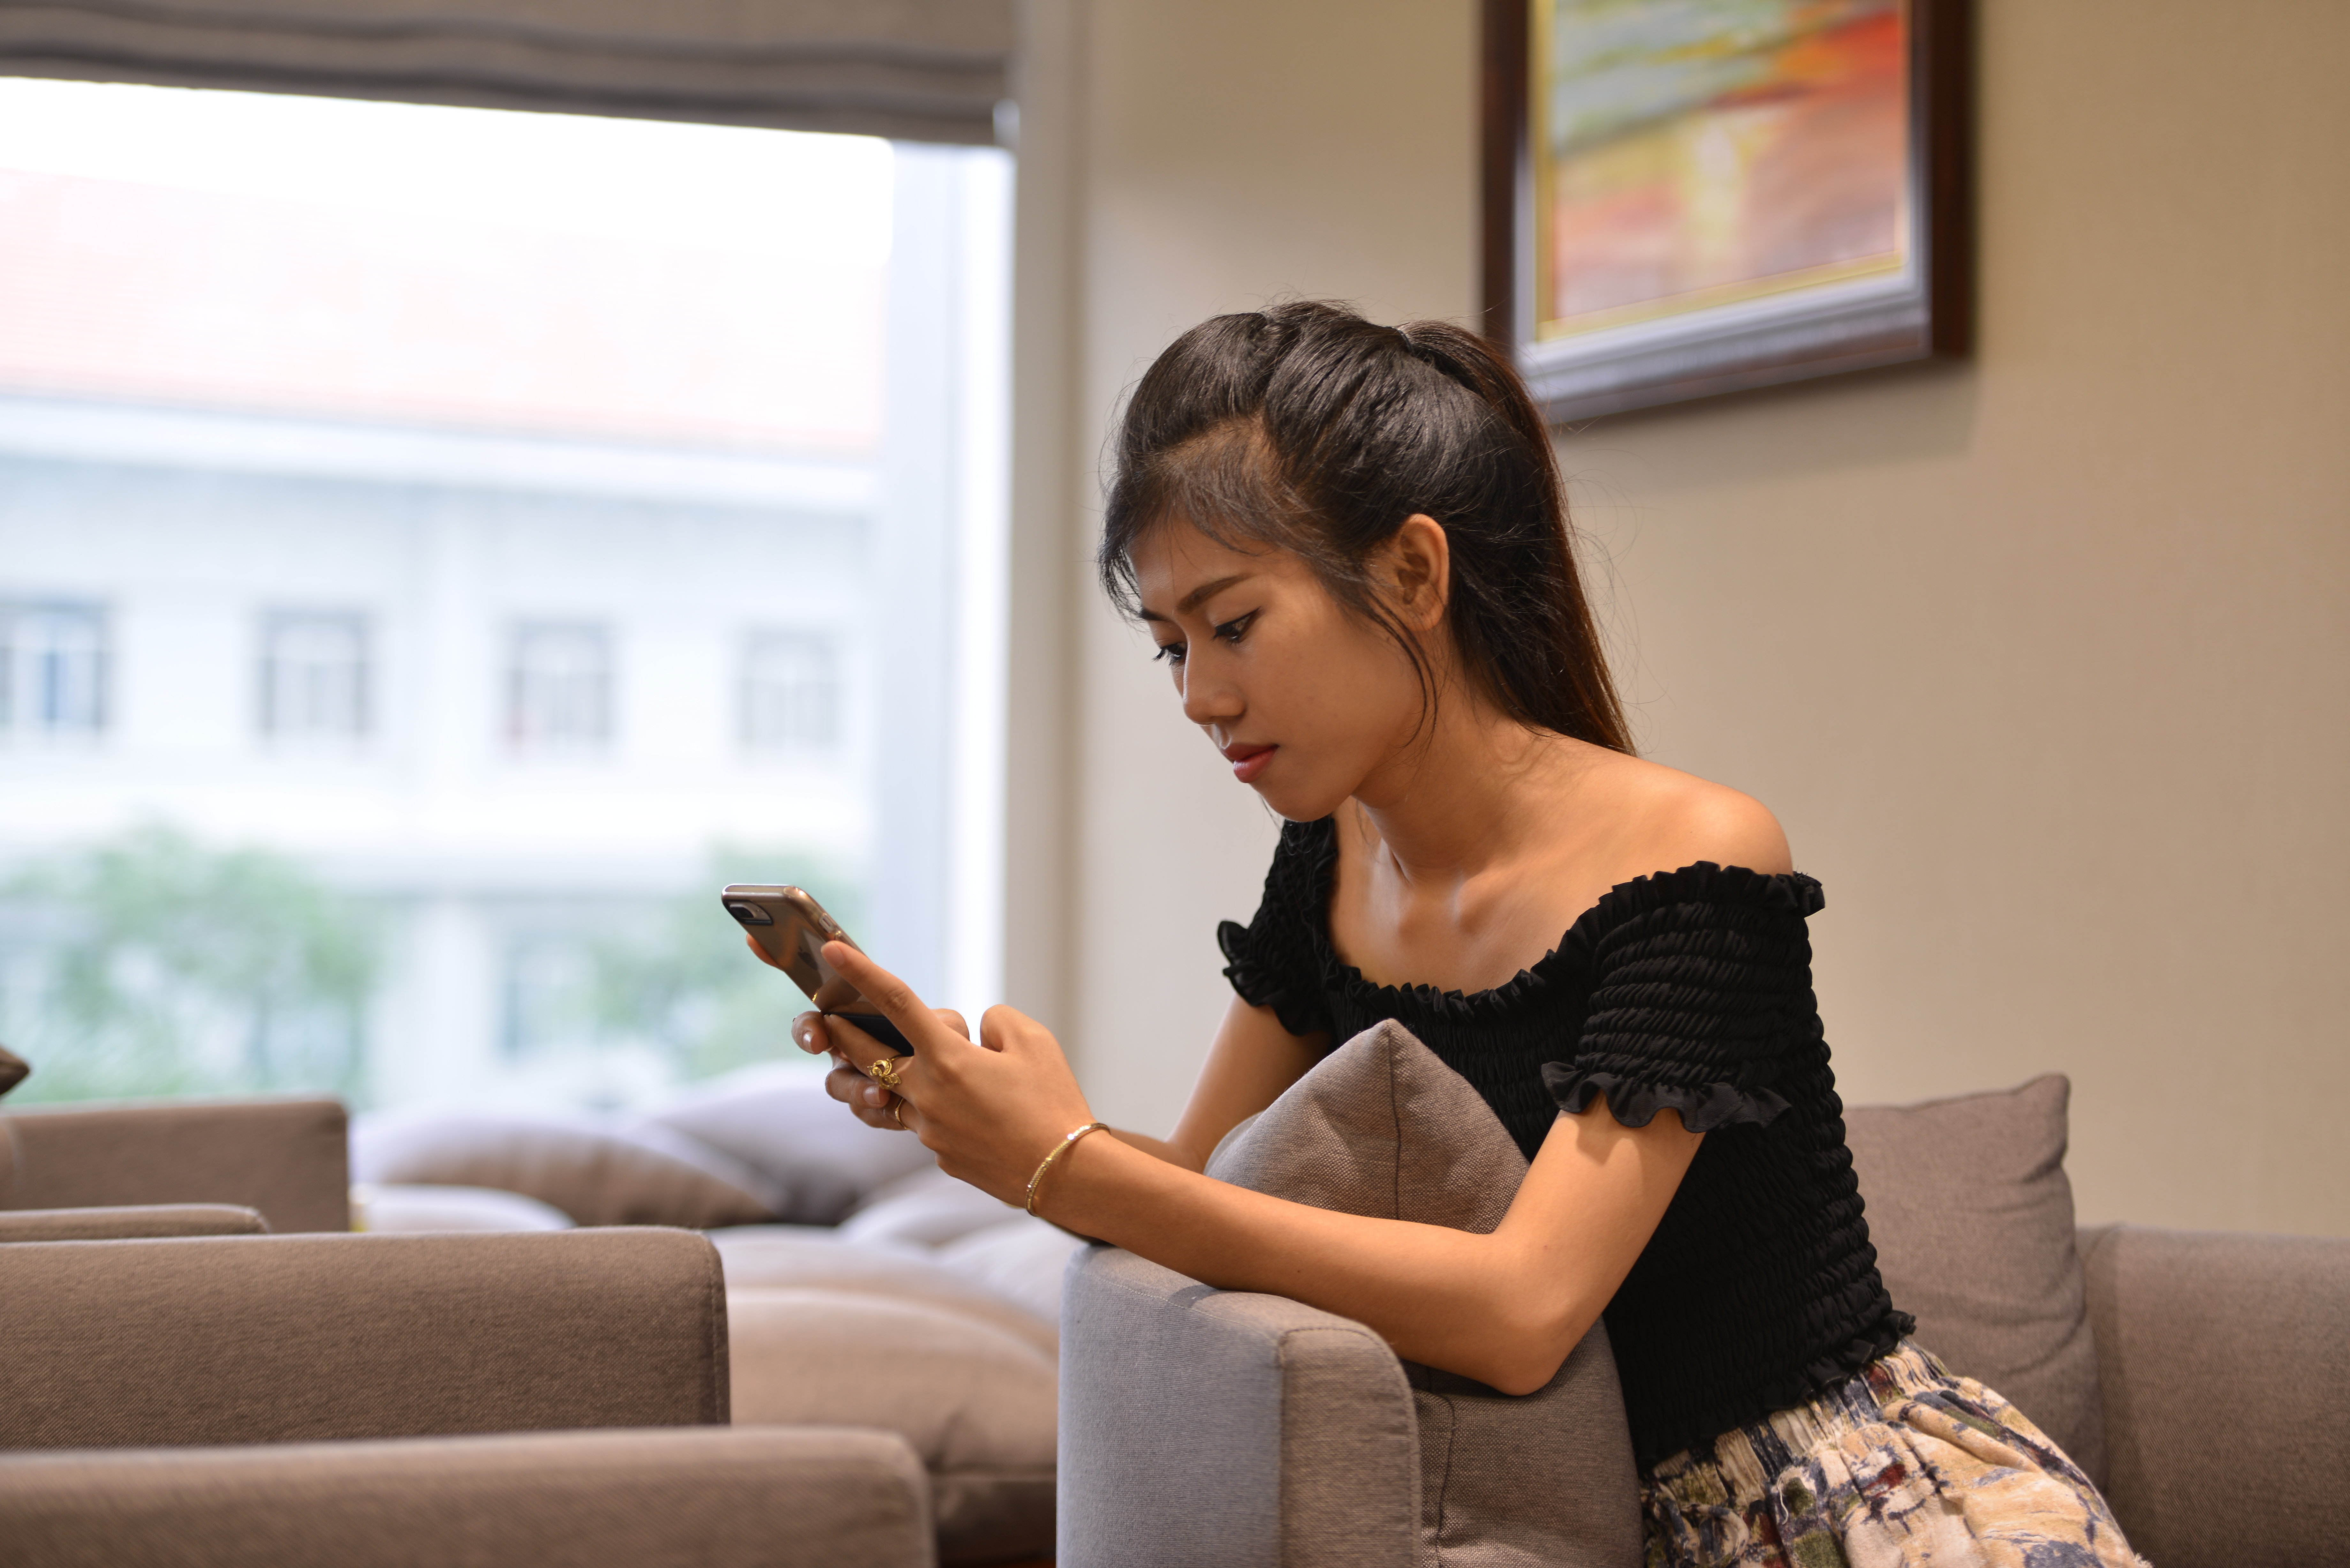
girl, beauty